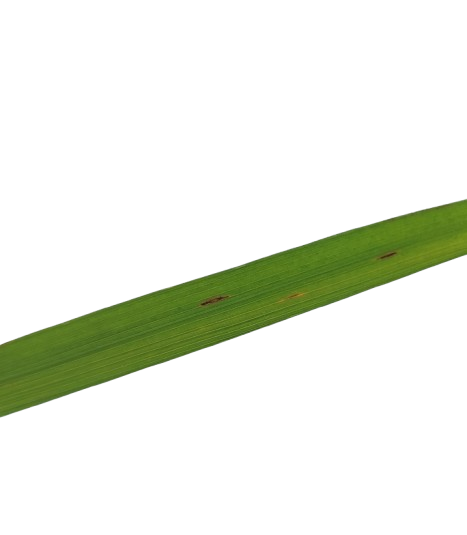
Label: Rice Blast